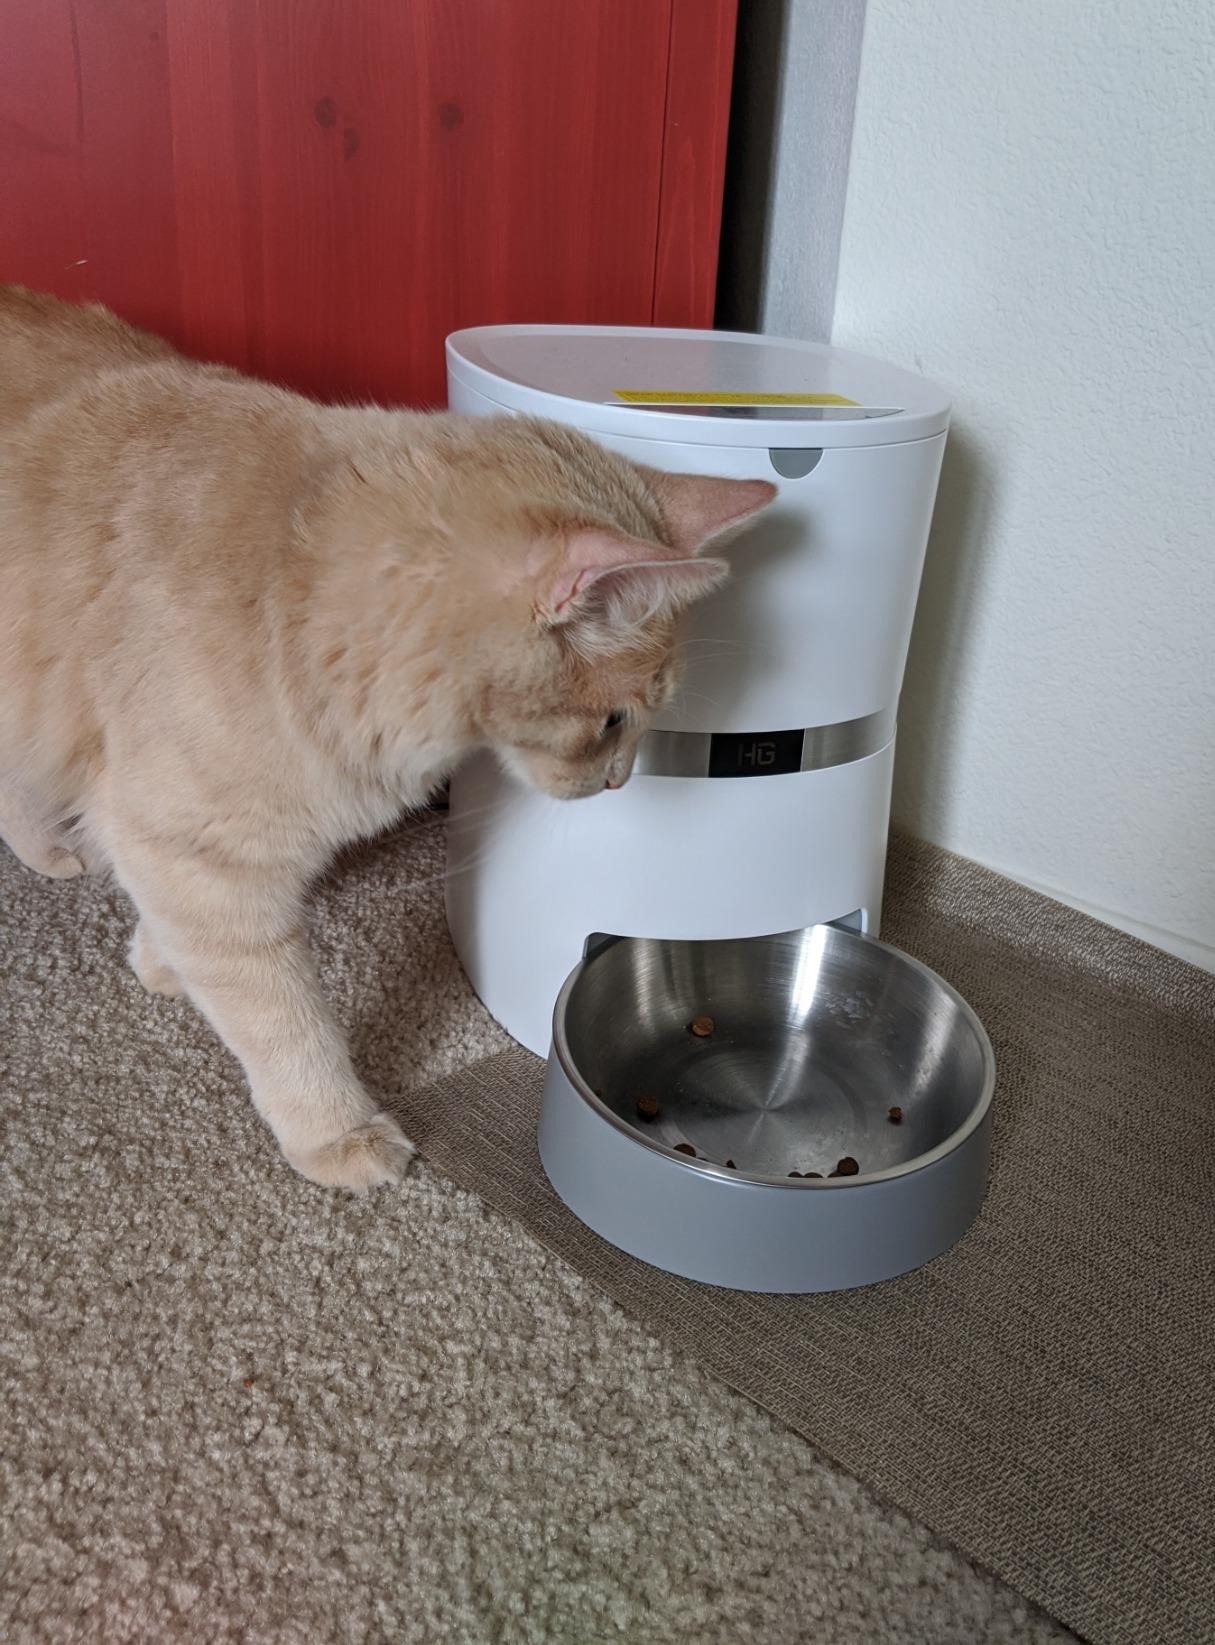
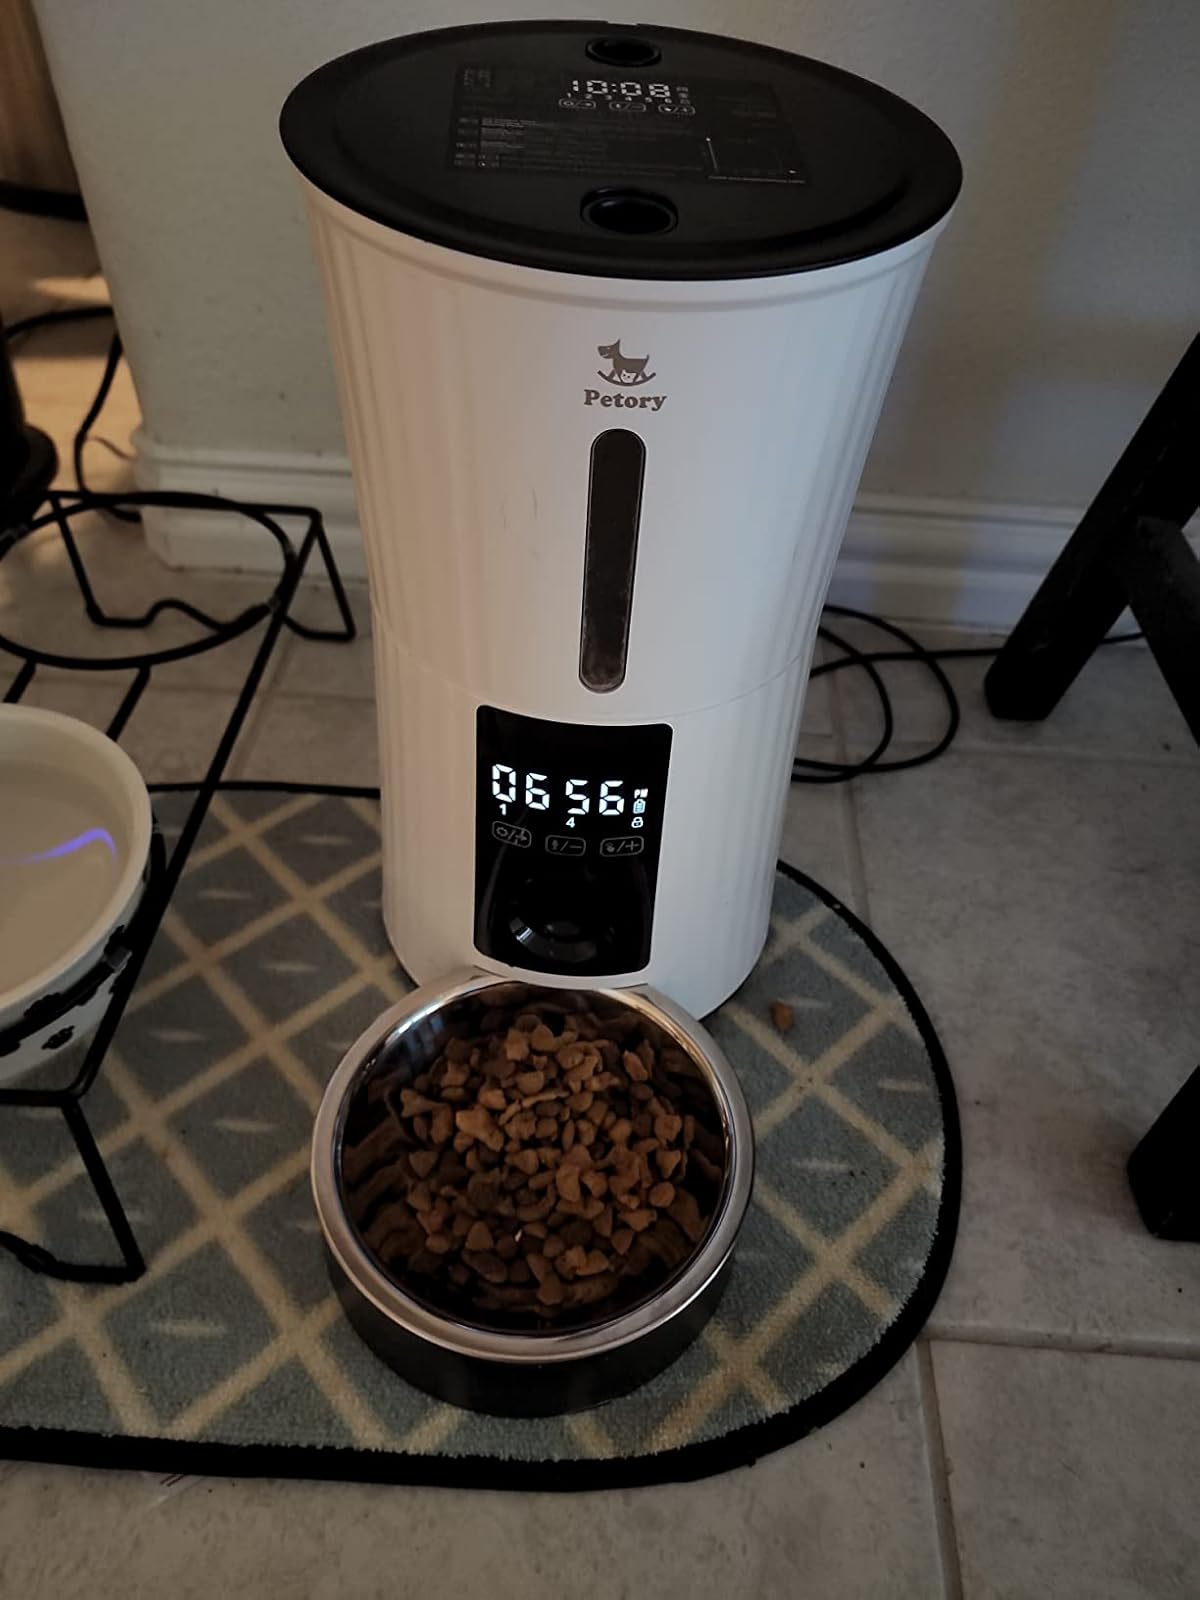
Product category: items_feeder
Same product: no